Allenfeld

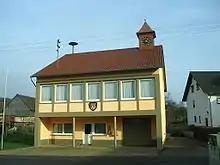
Municipal hall in the village core

Allenfeld is an "Ortsgemeinde" – a municipality belonging to a "Verbandsgemeinde", a kind of collective municipality – in the Bad Kreuznach district in Rhineland-Palatinate, Germany. It belongs to the "Verbandsgemeinde" of Rüdesheim, whose seat is in the municipality of Rüdesheim an der Nahe.